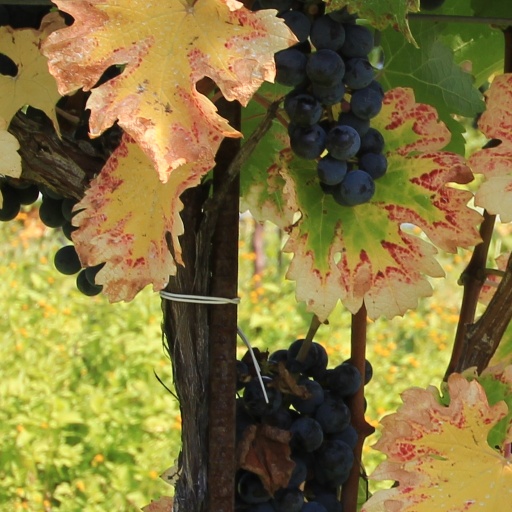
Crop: grape